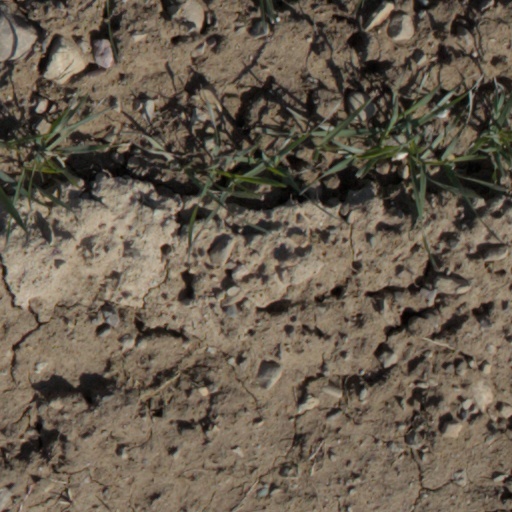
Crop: wheat